Hans Strøm

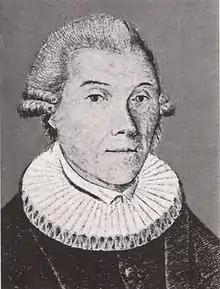
Hans Strøm

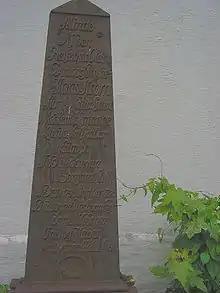
Memorial to Hans Strøm at Haug Church in Øvre Eiker, Norway

Hans Strøm (25 January 1726 – 1 February 1797) was a Norwegian clergyman. He also became a prominent zoologist and naturalist. He is best associated with his topographical description of the traditional district of Sunnmøre.